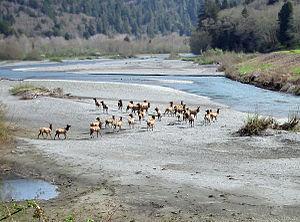
Le wapiti est un mammifère herbivore de la famille des cervidés. Il fait partie des plus grands cervidés du monde avec le sambar mais après l'élan ou orignal. Il est presque identique au cerf élaphe d'Europe dont il a longtemps été considéré comme une sous-espèce, mais en 2004, des indices du génome mitochondrial donnent fortement à penser qu'il s'agit de deux espèces distinctes.
Le parc national de Redwood est un parc national situé aux États-Unis, sur la côte nord de la Californie, entre les localités d'Eureka et de Crescent City. Son nom provient du séquoia à feuilles d'if, un arbre pouvant dépasser les 100 mètres de haut et vivre plus de 2 000 ans, appelé en anglais California Redwood.
Les Chaînes côtières californiennes sont l'une des onze régions géomorphiques de l'État de Californie, dans l'Ouest des États-Unis. Elle fait partie des chaînes côtières du Pacifique. Cette région qui s'étend sur quelques centaines de kilomètres du nord au sud, comprend plusieurs chaînes de montagne situées sur le littoral californien. Elle est bordée au nord par les montagnes Klamath, à l'est par la vallée Centrale de Californie et par les Transverse Ranges au sud.
Le Redwood Creek est un fleuve du nord de la Californie. La source est située à environ 1 500 mètres d'altitude dans la cordillère des chaînes côtières du Pacifique et se dirige en direction du nord-ouest pour se déverser dans l’océan Pacifique près de la petite localité d’Orick qui est la seule zone urbanisée dans le bassin du cours d’eau.